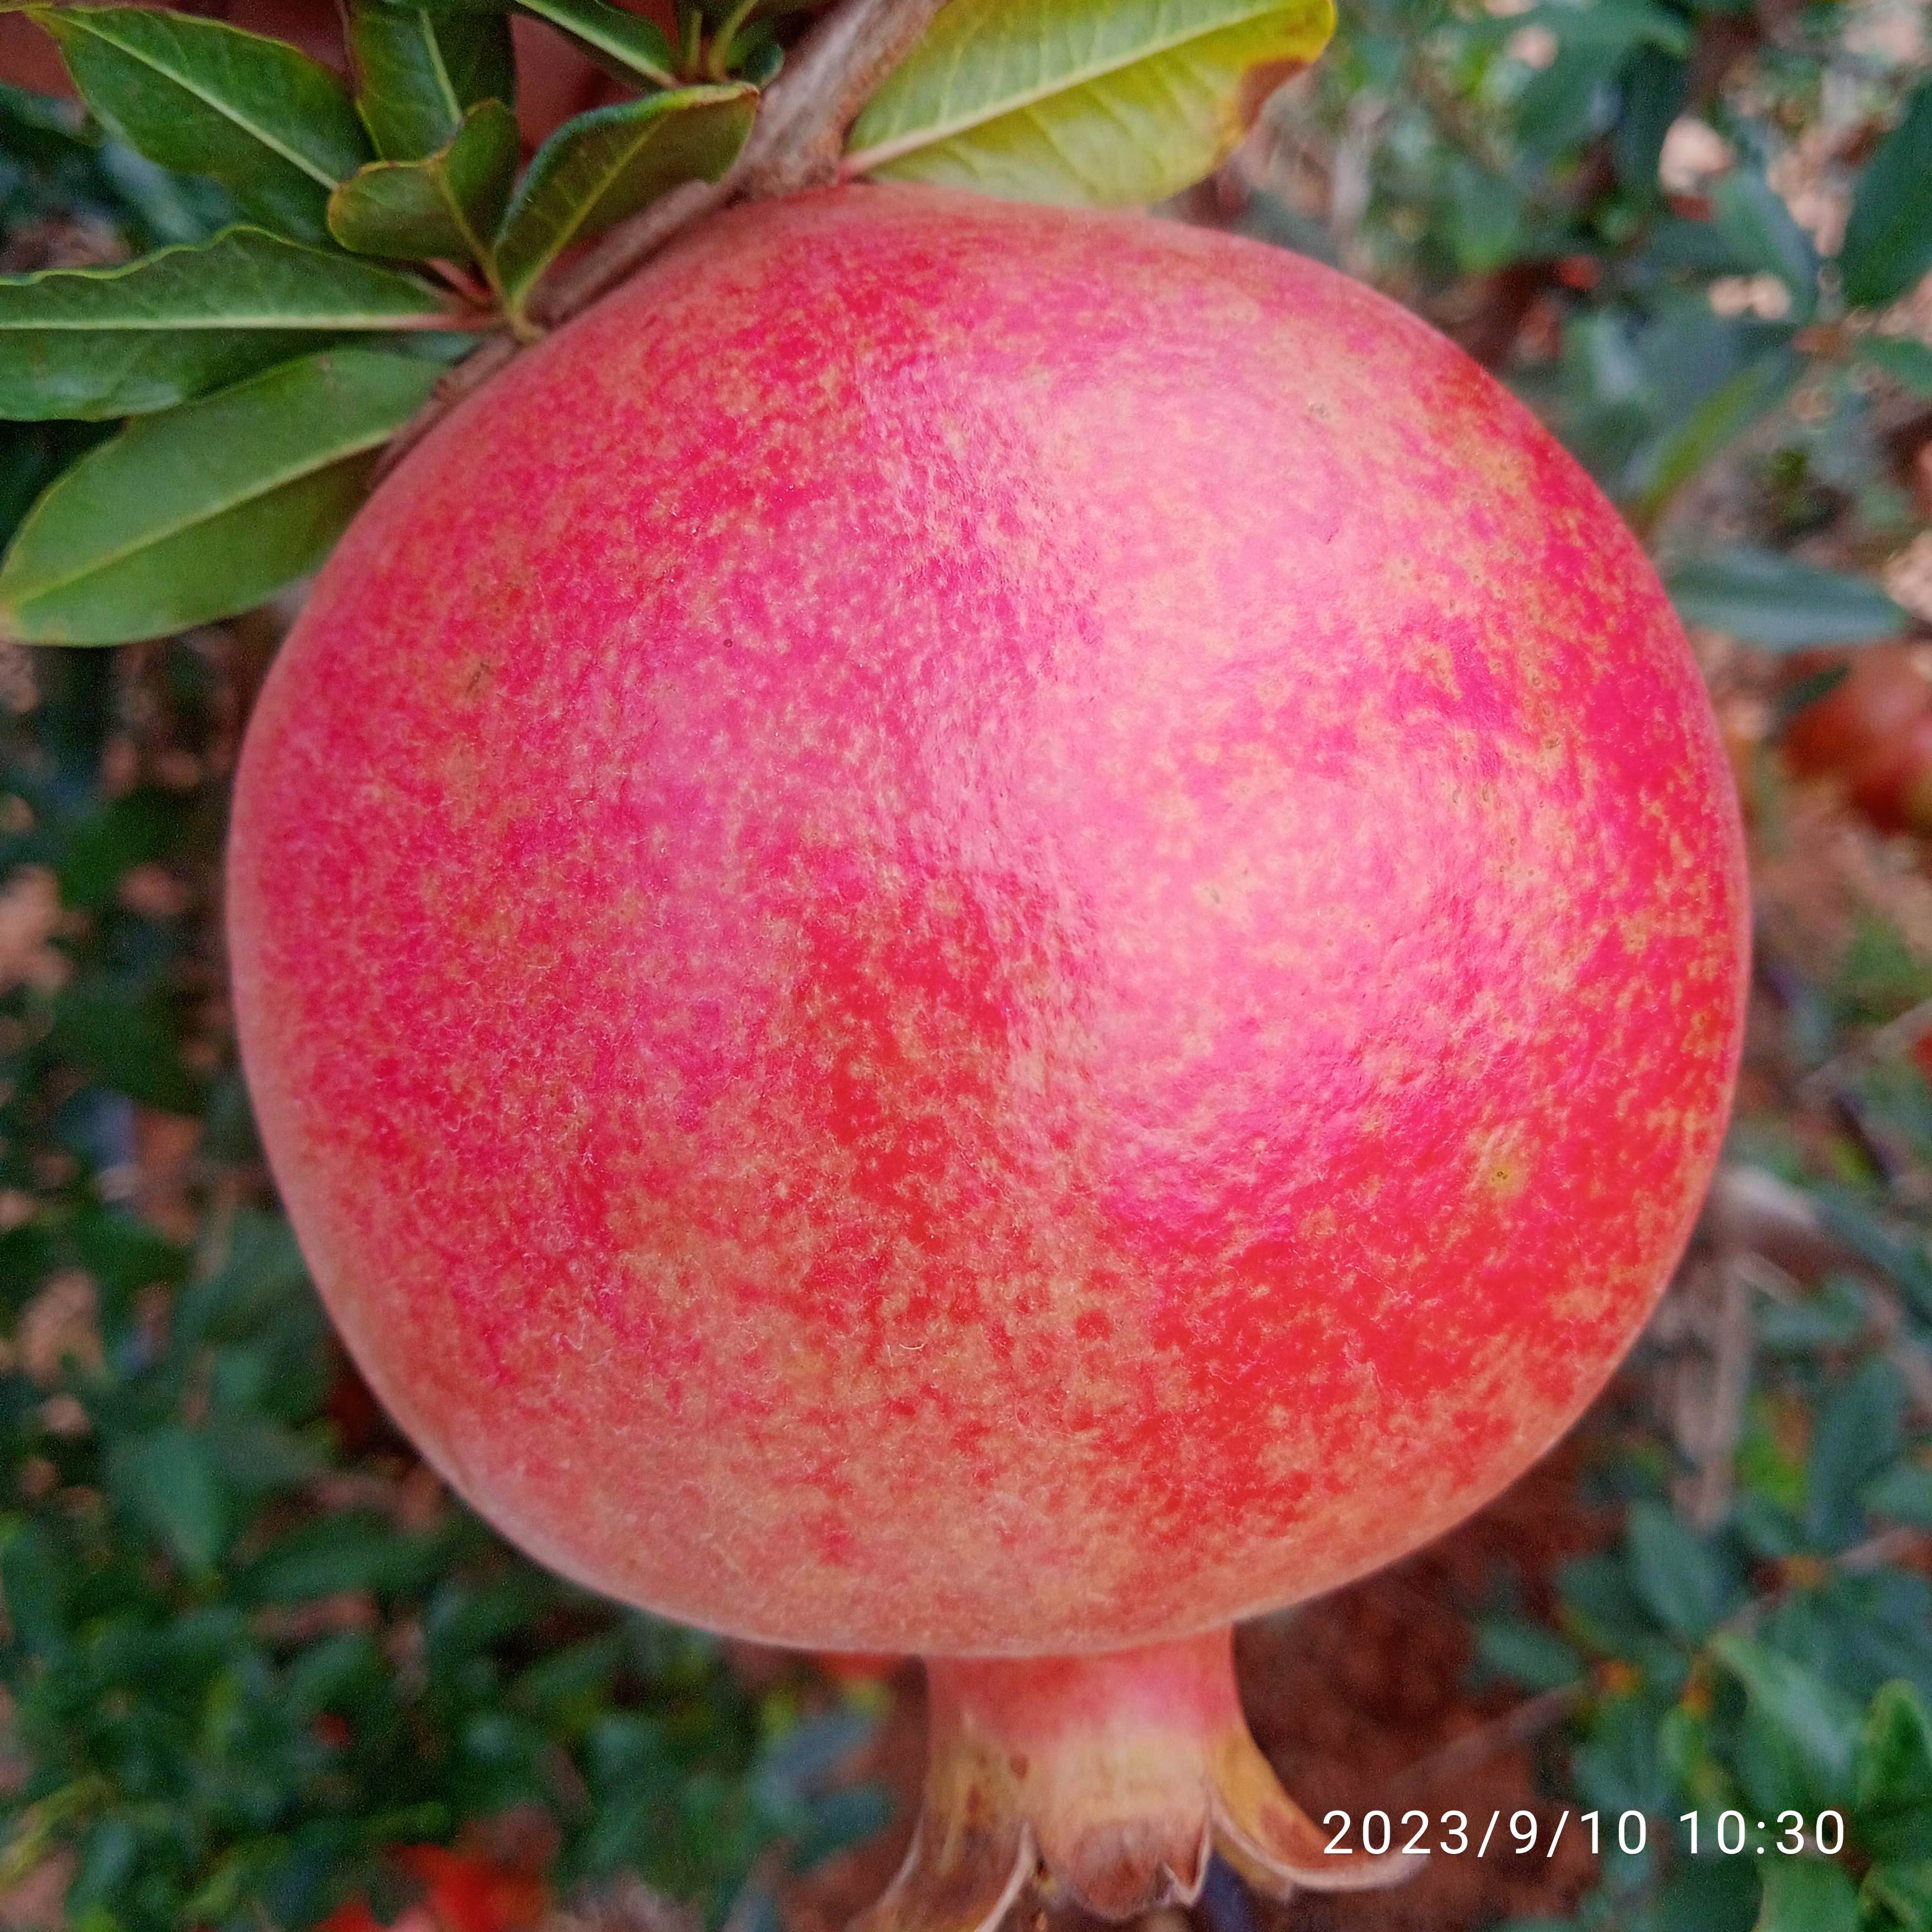
Label: Healthy